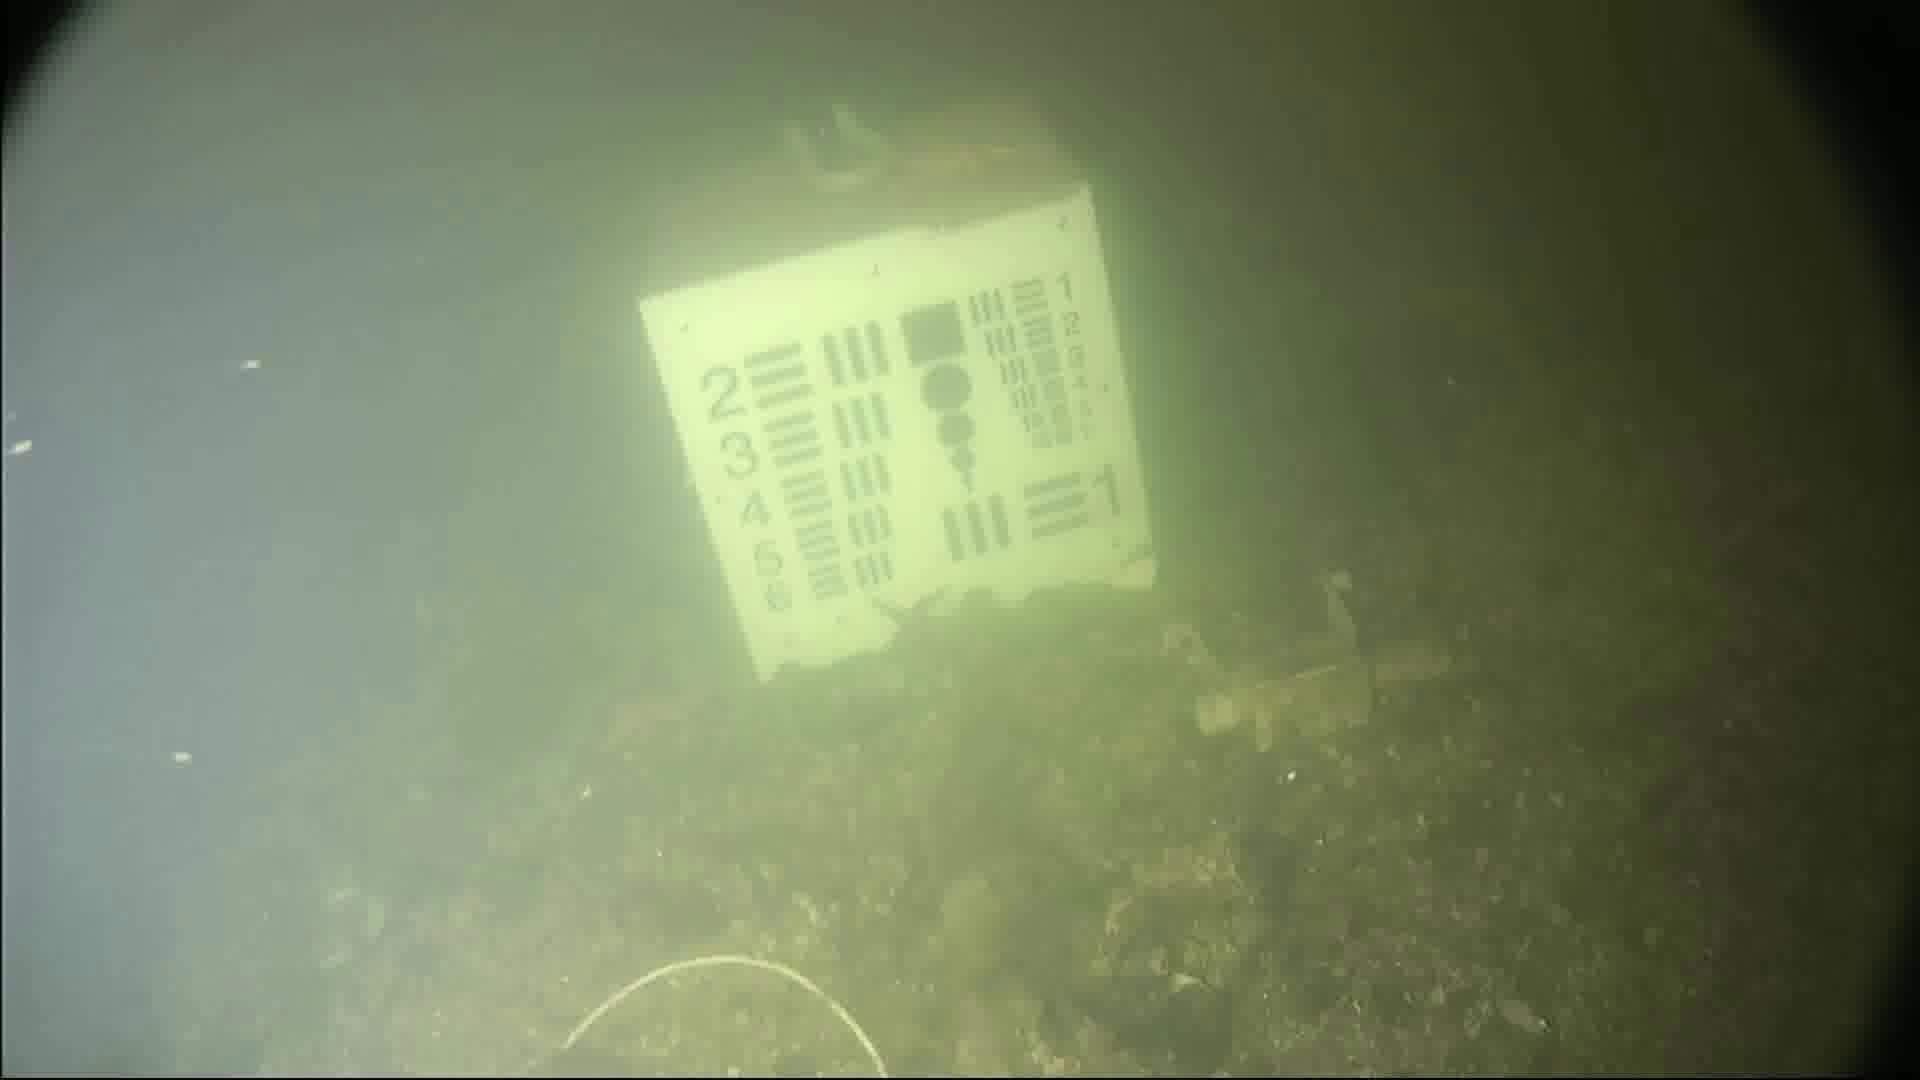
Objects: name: starfish